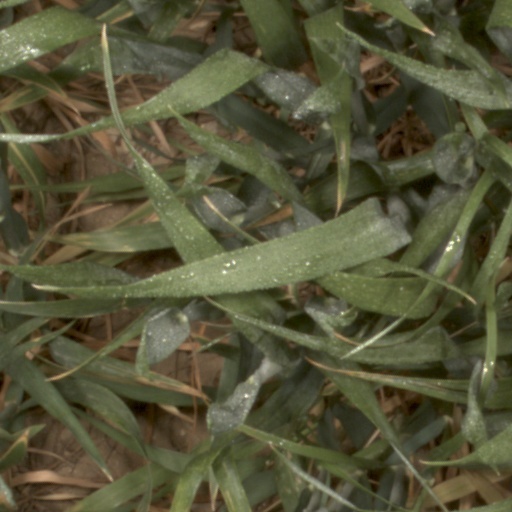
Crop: wheat